Blue Giant (manga)

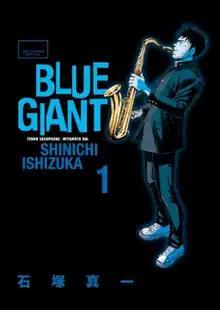
First volume cover, featuring Dai Miyamoto

Blue Giant is a Japanese jazz-themed manga series written and illustrated by Shinichi Ishizuka. It was serialized in Shogakukan's "Big Comic" from May 2013 to August 2016, with its chapters compiled in ten volumes. A sequel, titled Blue Giant Supreme was serialized in "Big Comic" from September 2016 to April 2020, with its chapters compiled in eleven . A third series, titled Blue Giant Explorer, was serialized in "Big Comic" from May 2020 to May 2023, with its chapters compiled in nine . A fourth series, titled Blue Giant Momentum, began in "Big Comic" in July 2023. In North America, the manga has been licensed for English release by Seven Seas Entertainment, which is publishing it in a two-in-one omnibus edition, and the first volume was released in November 2020.